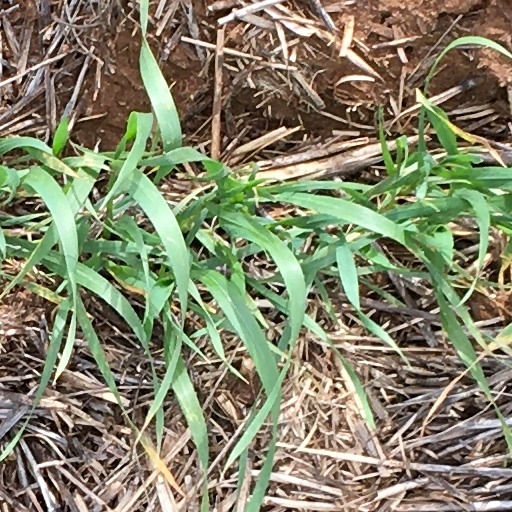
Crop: wheat